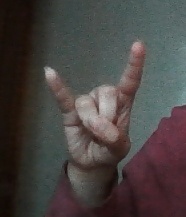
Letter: la